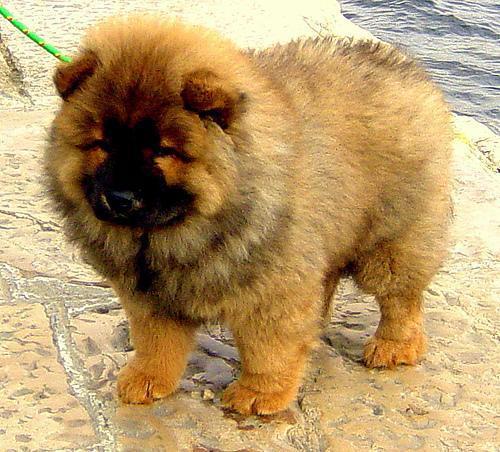
chow